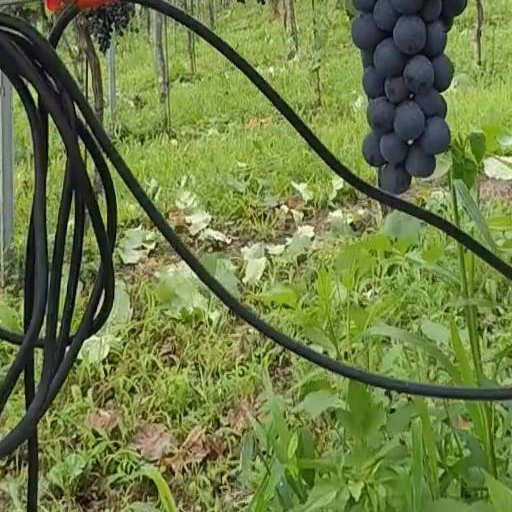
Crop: grape